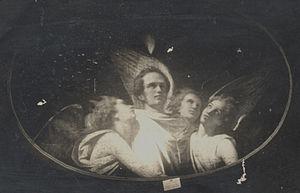
Michele Rapisardi est un peintre italien qui fut actif au XIXᵉ siècle.